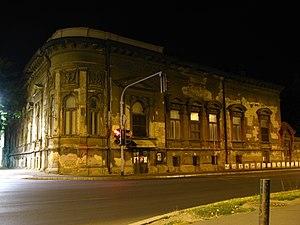
Le bâtiment situé 21 rue Maksima Gorkog à Subotica est situé à Subotica, dans la province de Voïvodine et dans le district de Bačka septentrionale, en Serbie. Il est inscrit sur la liste des monuments culturels protégés de la République de Serbie.
Cet article recense les monuments culturels du district de Bačka septentrionale en Serbie, dans la province autonome de Voïvodine.
Les monuments culturels protégés constituent une catégorie de monuments de Serbie inscrits sur une liste de monuments bénéficiant de la protection de l'État. Il s'agit d'une troisième catégorie de monuments protégés classés, par leur importance, après les monuments culturels d'importance exceptionnelle et les monuments culturels de grande importance.